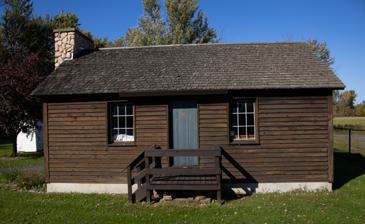
Building: Stone Arabia School
Country: United States of America
Year built: 1854
United States historic place Stone Arabia School U.S. National Register of Historic Places Show map of New York Show map of the United States Interactive map showing the location for Stone Arabia School Location 6453 NY 31, Cicero, New York Coordinates 43°10′39″N 76°4′31″W / 43.17750°N 76.07528°W / 43.17750; -76.07528 Built 1854 Architectural style Greek Revival NRHP reference No. 07000289 Added to NRHP April 12, 2007 Stone Arabia School , also known now as Stone Arabia Schoolhouse Museum , was built in 1854 in Cicero, New York .  It is significant as "an outstanding example of a mid-nineteenth century modest Greek Revival style one-room schoolhouse". It was listed on the National Register of Historic Places in 2007. It is operated by a local history group, the Cicero Historical Society, and is open on weekends during the summer.  Also included at the site is a historic log cabin. It is located on New York State Route 31 just east of South Bay Road which runs from Syracuse to Oneida Lake . References